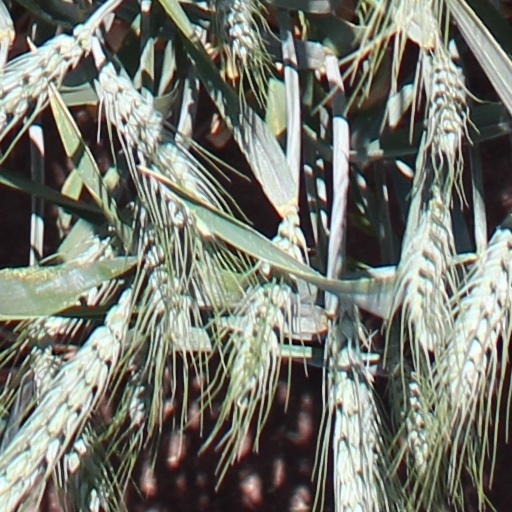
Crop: wheat